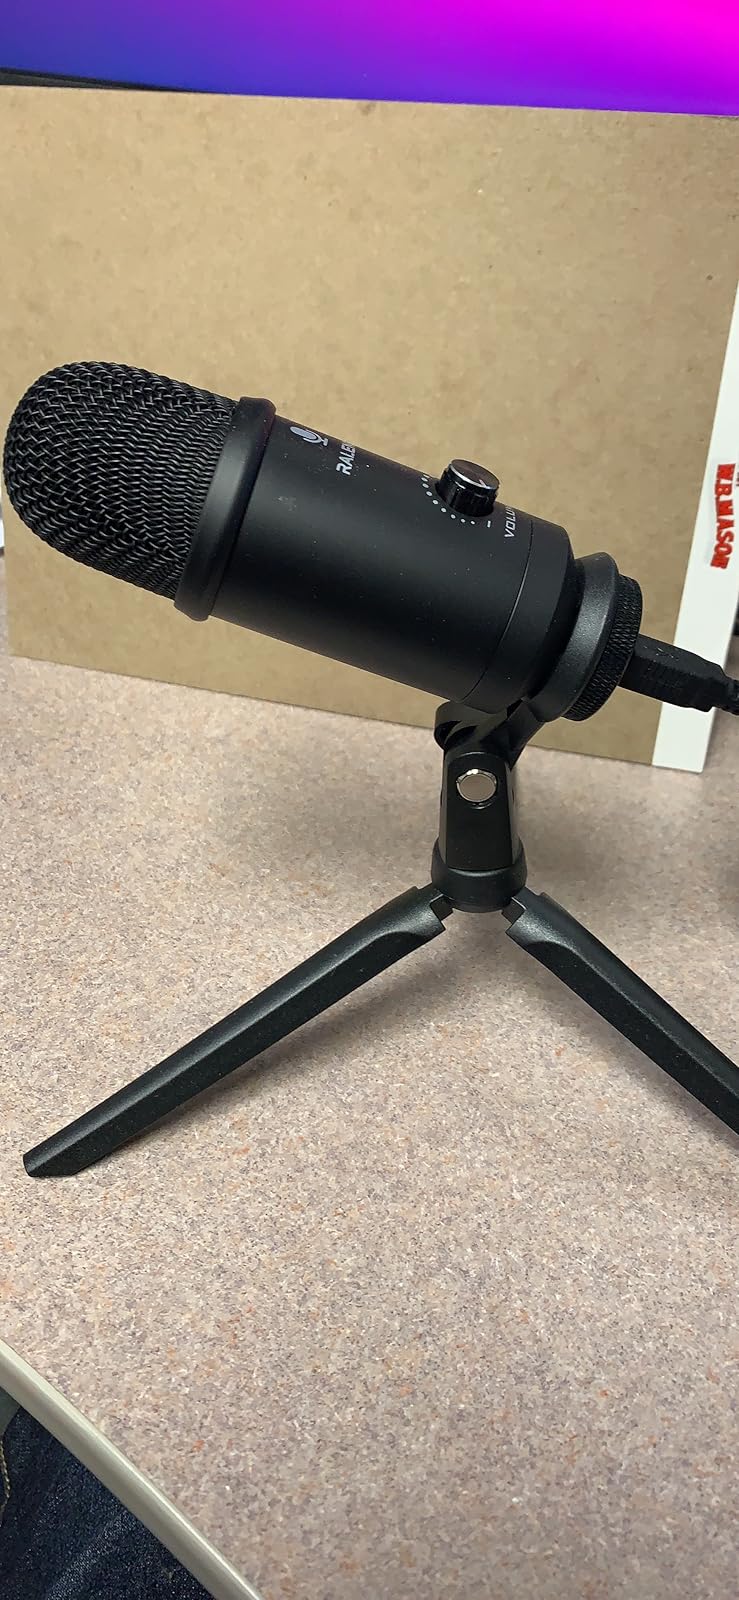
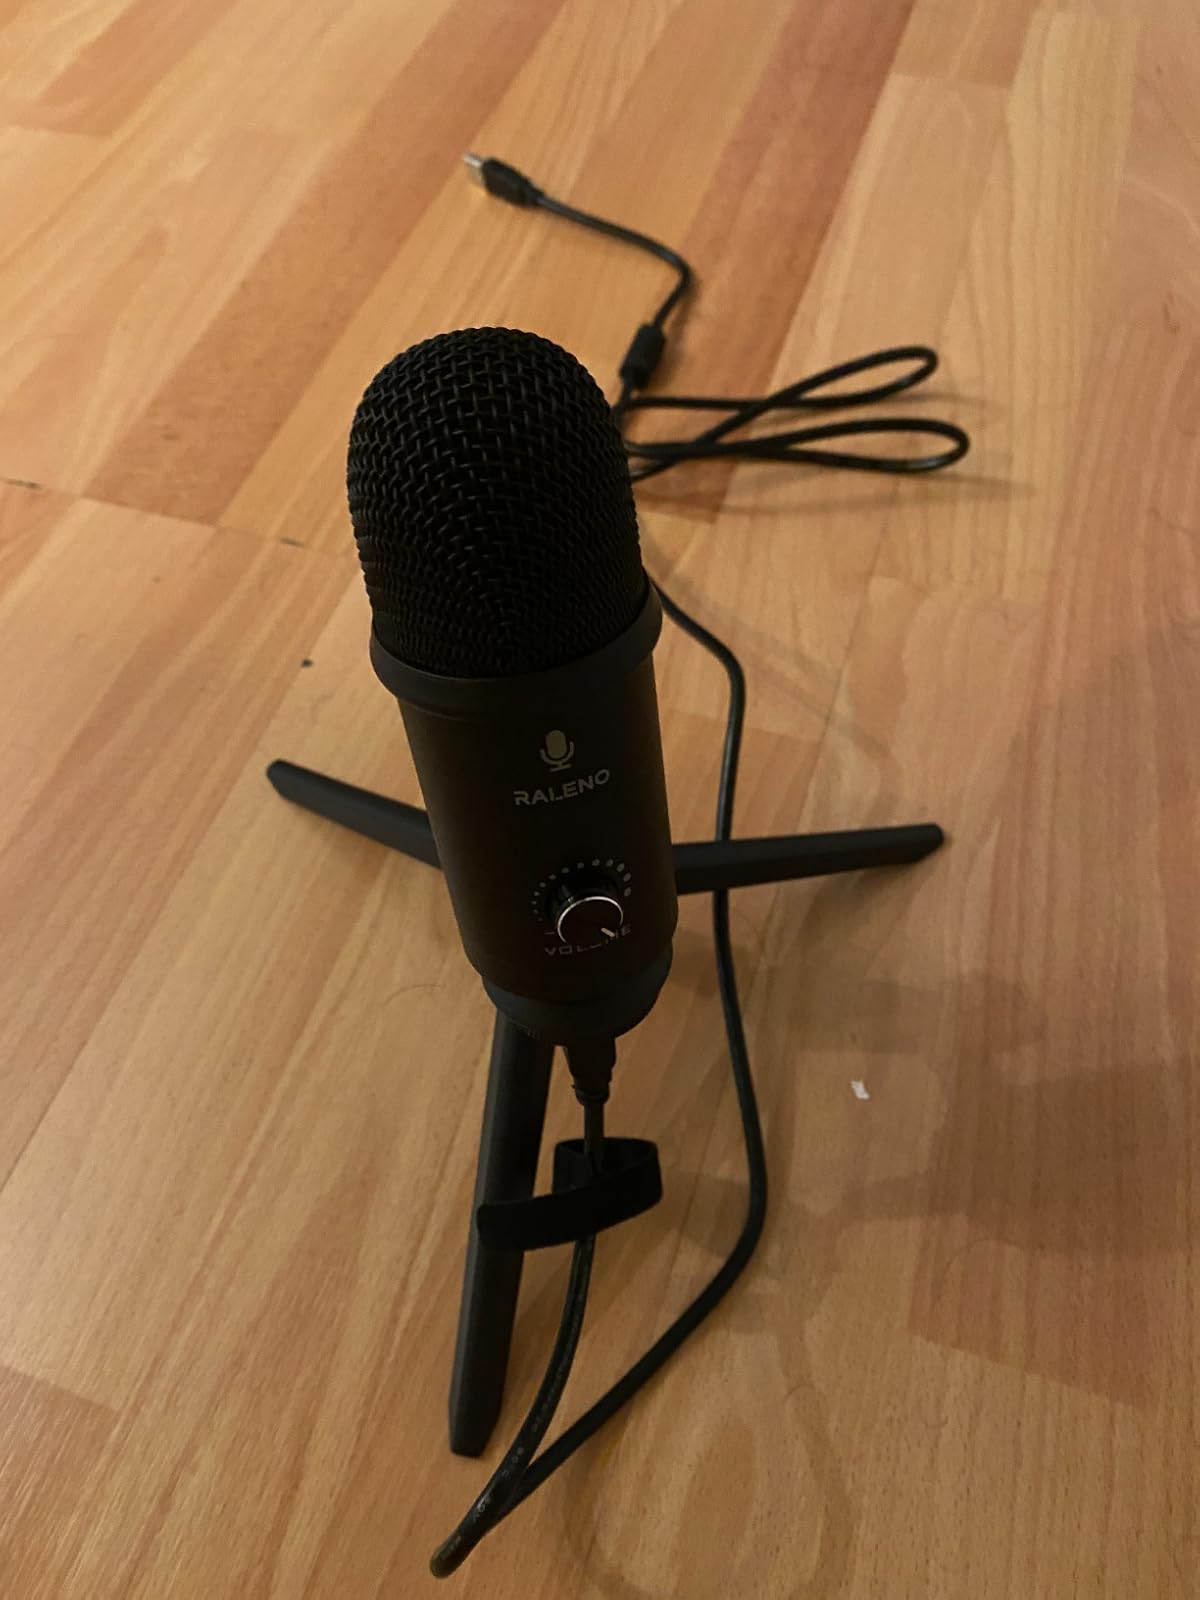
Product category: microphone
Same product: yes